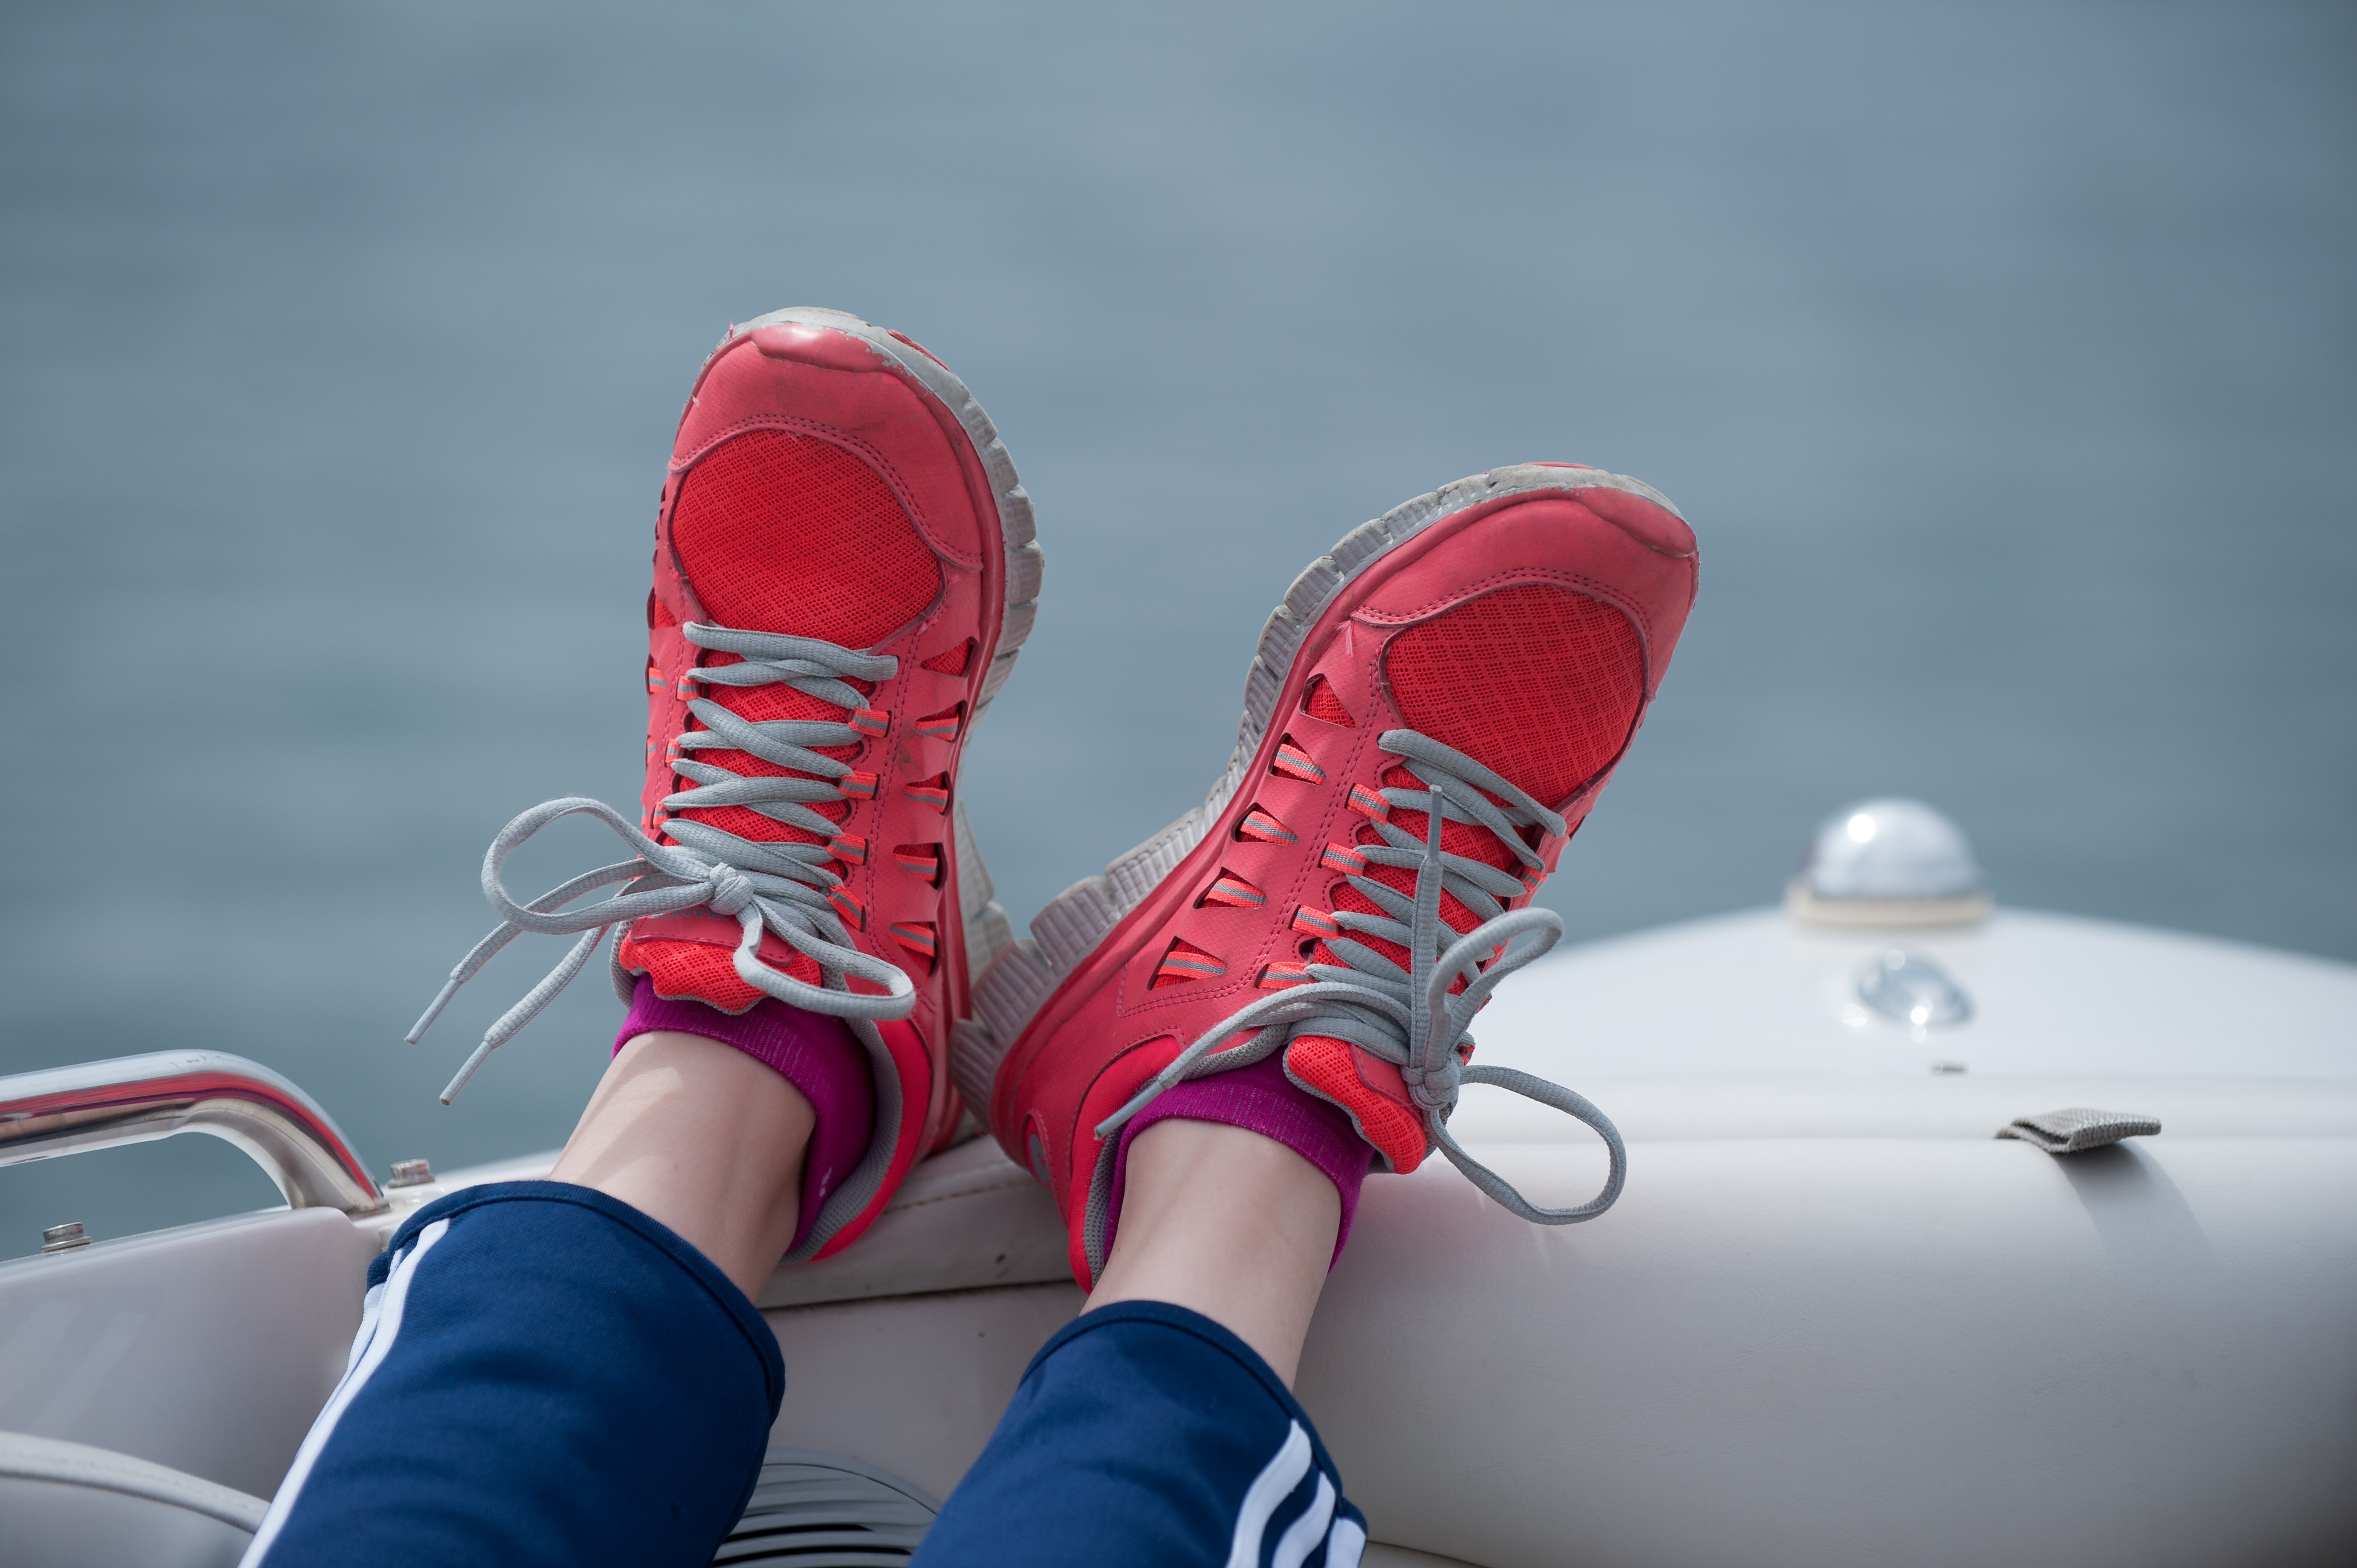
shoe, feet, leg, red, sailing, foot, pink, product, shoes, fun, relaxation, sneakers, footwear, magenta, red shoes, fashion accessory, high heeled footwear, outdoor shoe, human leg, athletic shoe, track spikes, carmine